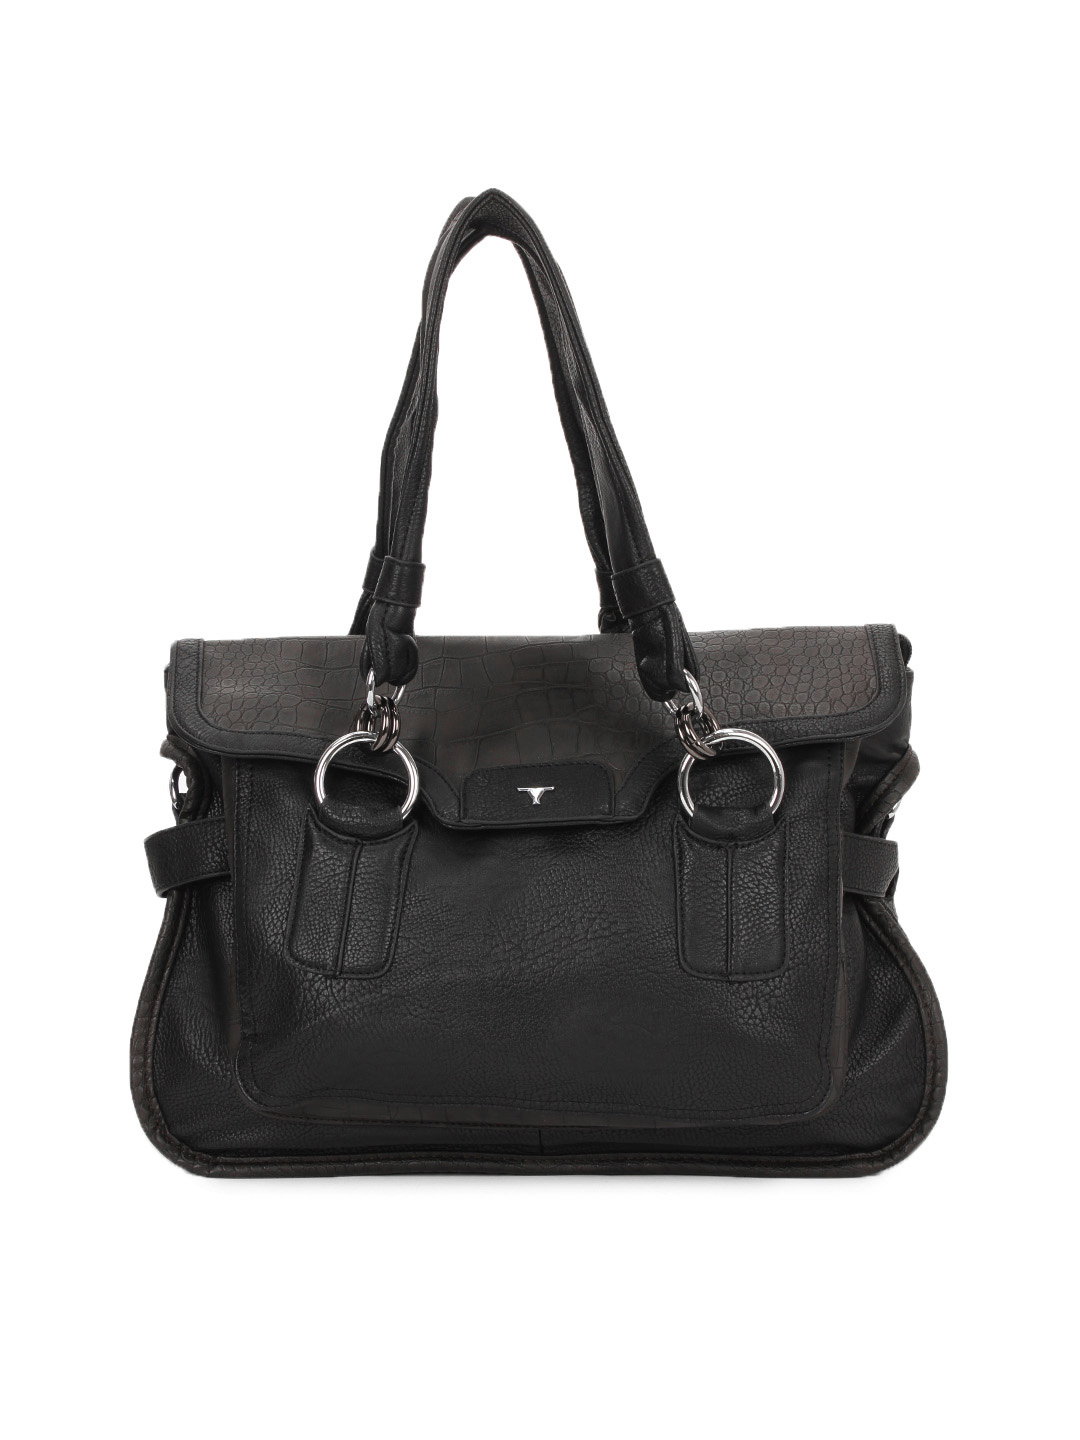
Bulchee Women Black Handbag
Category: Accessories / Bags / Handbags
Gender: Women
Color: Black
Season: Summer 2012
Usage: Casual